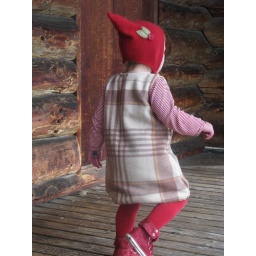
Sadie is wearing a dress made from recycled wool blanket made by Gabrielle and a pixie hat made from a wool jumper made by myself.